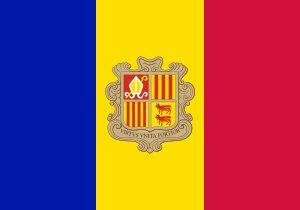
L'Andorre, micro-État européen situé dans les Pyrénées, est une principauté souveraine dont les origines remontent à l'époque carolingienne. Son histoire est étroitement liée à celle de l'Espagne et de la France, qui ont toujours respecté son indépendance.